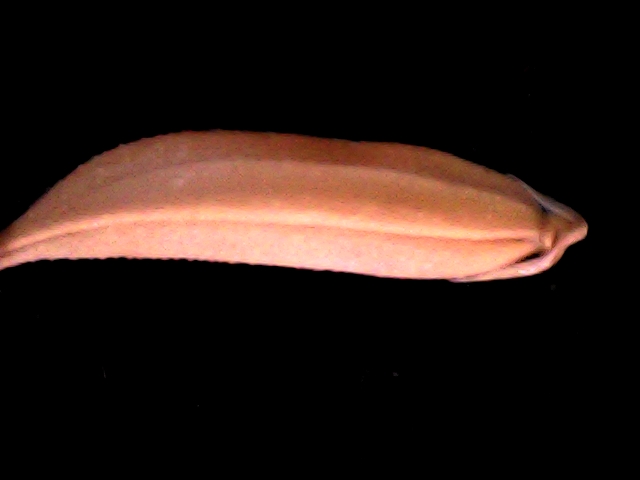
Rice variety: BD70